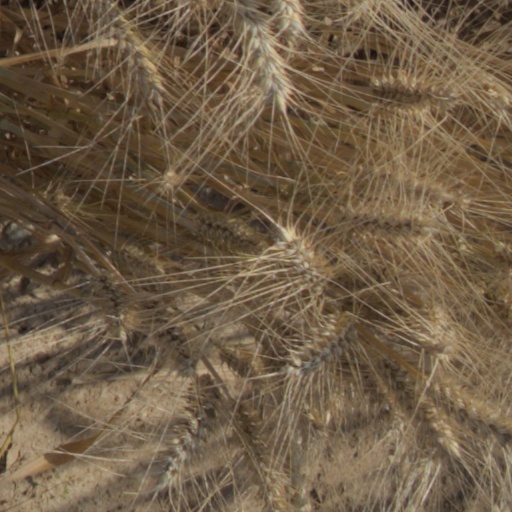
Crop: wheat